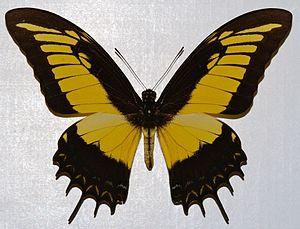
Le gynandromorphisme est une atypicité observable chez un individu qui présente à la fois des régions mâles et des régions femelles. Il touche parfois certains animaux, principalement des insectes, mais aussi des oiseaux, crustacés, etc.
Papilio androgeus est une espèce d'insectes lépidoptères qui appartient à la famille des Papilionidae, à la sous-famille des Papilioninae et au genre Papilio.